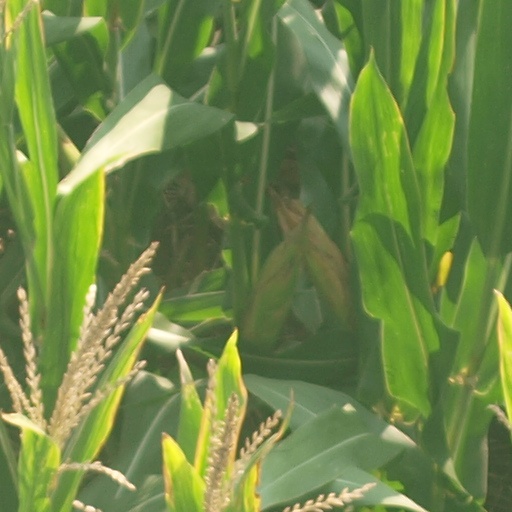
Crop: maize; corn